Revelation 12

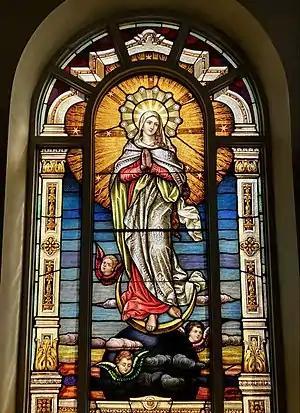
The "woman" is traditionally believed to be the Blessed Virgin Mary whom the Early Church honored as the Queen of Heaven. Prior to the presentation of the woman, John saw a vision of the Ark of the Covenant in heaven. The early Church Fathers saw John's vision of the "woman" right afterward as an indication of Mary as the "Ark of the New Covenant". Mary the Theotokos carried the holy presence of Christ the Word incarnate, the great High Priest, and the bread of life––just as the old Ark of Israel carried the holy presence of God's word (Ten Commandments), Aaron's priestly staff, and the bread from heaven (manna).

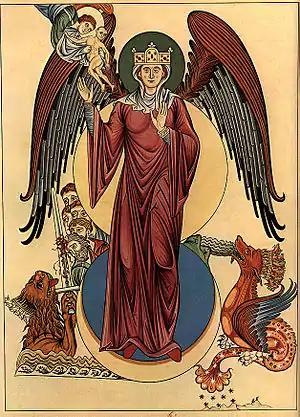
Illustration of the woman of the Apocalypse in "Hortus deliciarum" (redrawing of an illustration dated c. 1180), depicting various events from the narrative in Revelations 12 in a single image.

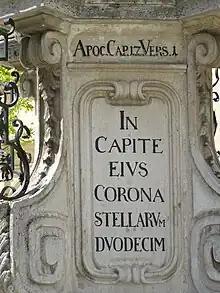
Inscription quoting Revelation 12:1.

The King James Version refers to "a great wonder" and the Revised Standard Version refers to "a great portent". The Greek word used is , rendered "sign" in many other passages in the New Testament. Anglican biblical commentator William Boyd Carpenter writes that "the word "sign" is preferable to "wonder", both in this verse and in Revelation 12:3. It is the same word which is rendered "sign" in . It is a sign which is seen: not a mere wonder, but something which has a meaning; it is not 'a surprise ending with itself', but a signal to arrest attention, and possessing significance; there is 'an idea concealed behind it'."